Bellagio, Lombardy

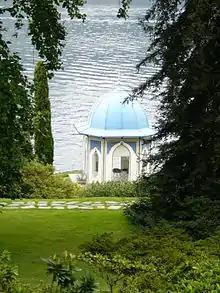
Villa Melzi: the Moorish Pavilion, furnished with neoclassical busts

Bellagio is located at the tip of the promontory dividing Lake Como into its two southern branches. The town center occupies the promontory's point, with other areas extending along the lake shores and up the hillsides. The landscape was shaped by Pleistocene glaciations from the Valtellina and Valchiavenna valleys. Glaciers advanced as far south as Brianza at least four times. Only the highest peaks remained above the ice, including Mount St. Primo, which diverted glaciers into the two arms of the lake.